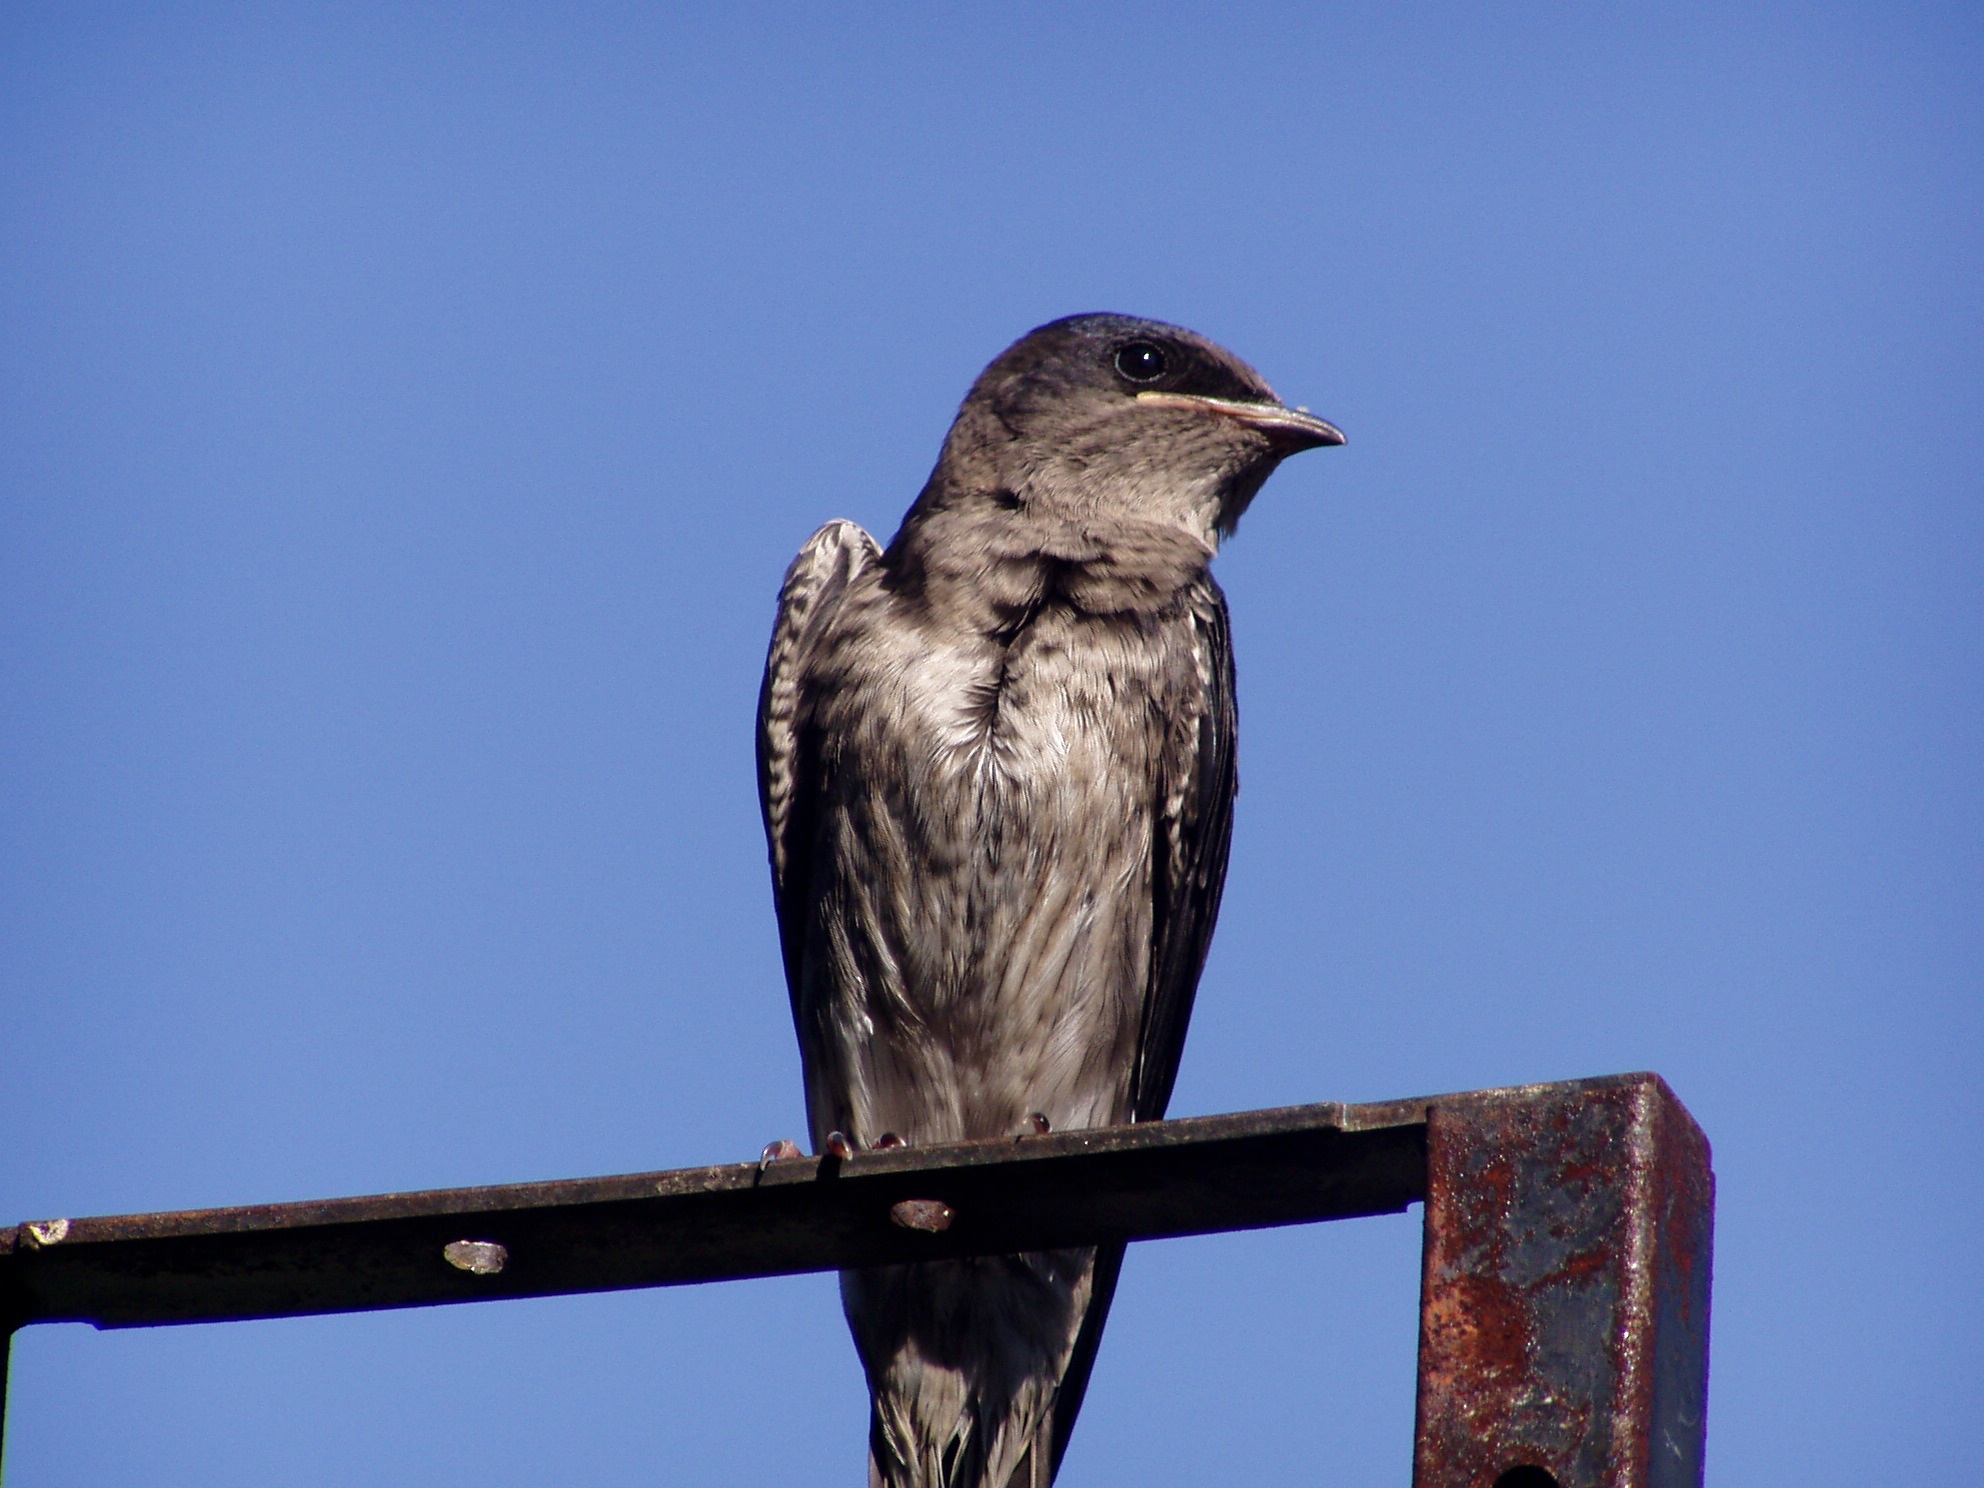
nature, bird, wing, wildlife, wild, young, beak, fauna, vertebrate, martin, swallow, perching bird, baby purple martin